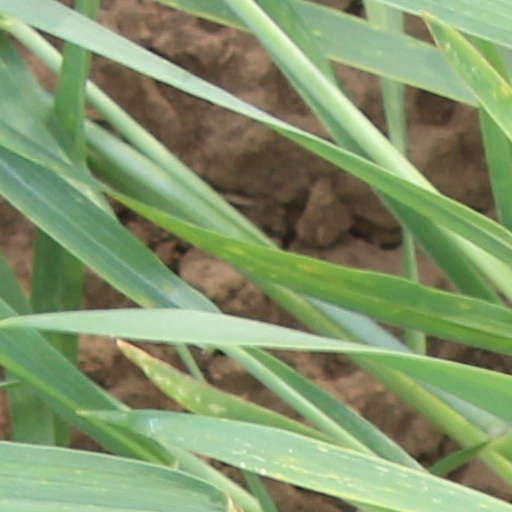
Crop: wheat